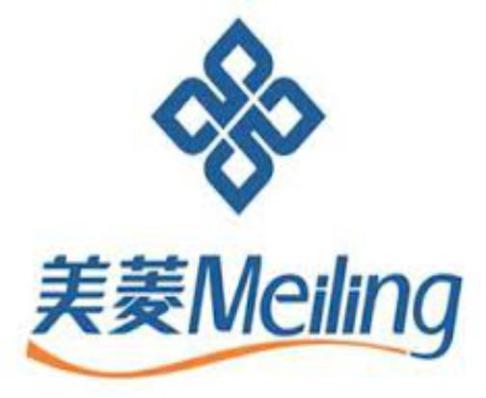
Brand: meiling
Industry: Necessities